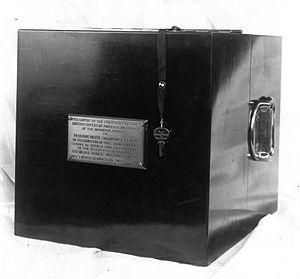
Le coffret contenant 1g de radium présenté à Marie Curie par le président des États-Unis, Warren G. Harding, le 20 mai 1921. Traduction de l'inscription sur la plaque
Marie Skłodowska-Curie, ou simplement Marie Curie, née Maria Salomea Skłodowska le 7 novembre 1867 à Varsovie et morte le 4 juillet 1934 à Passy, est une physicienne et chimiste polonaise, naturalisée française.